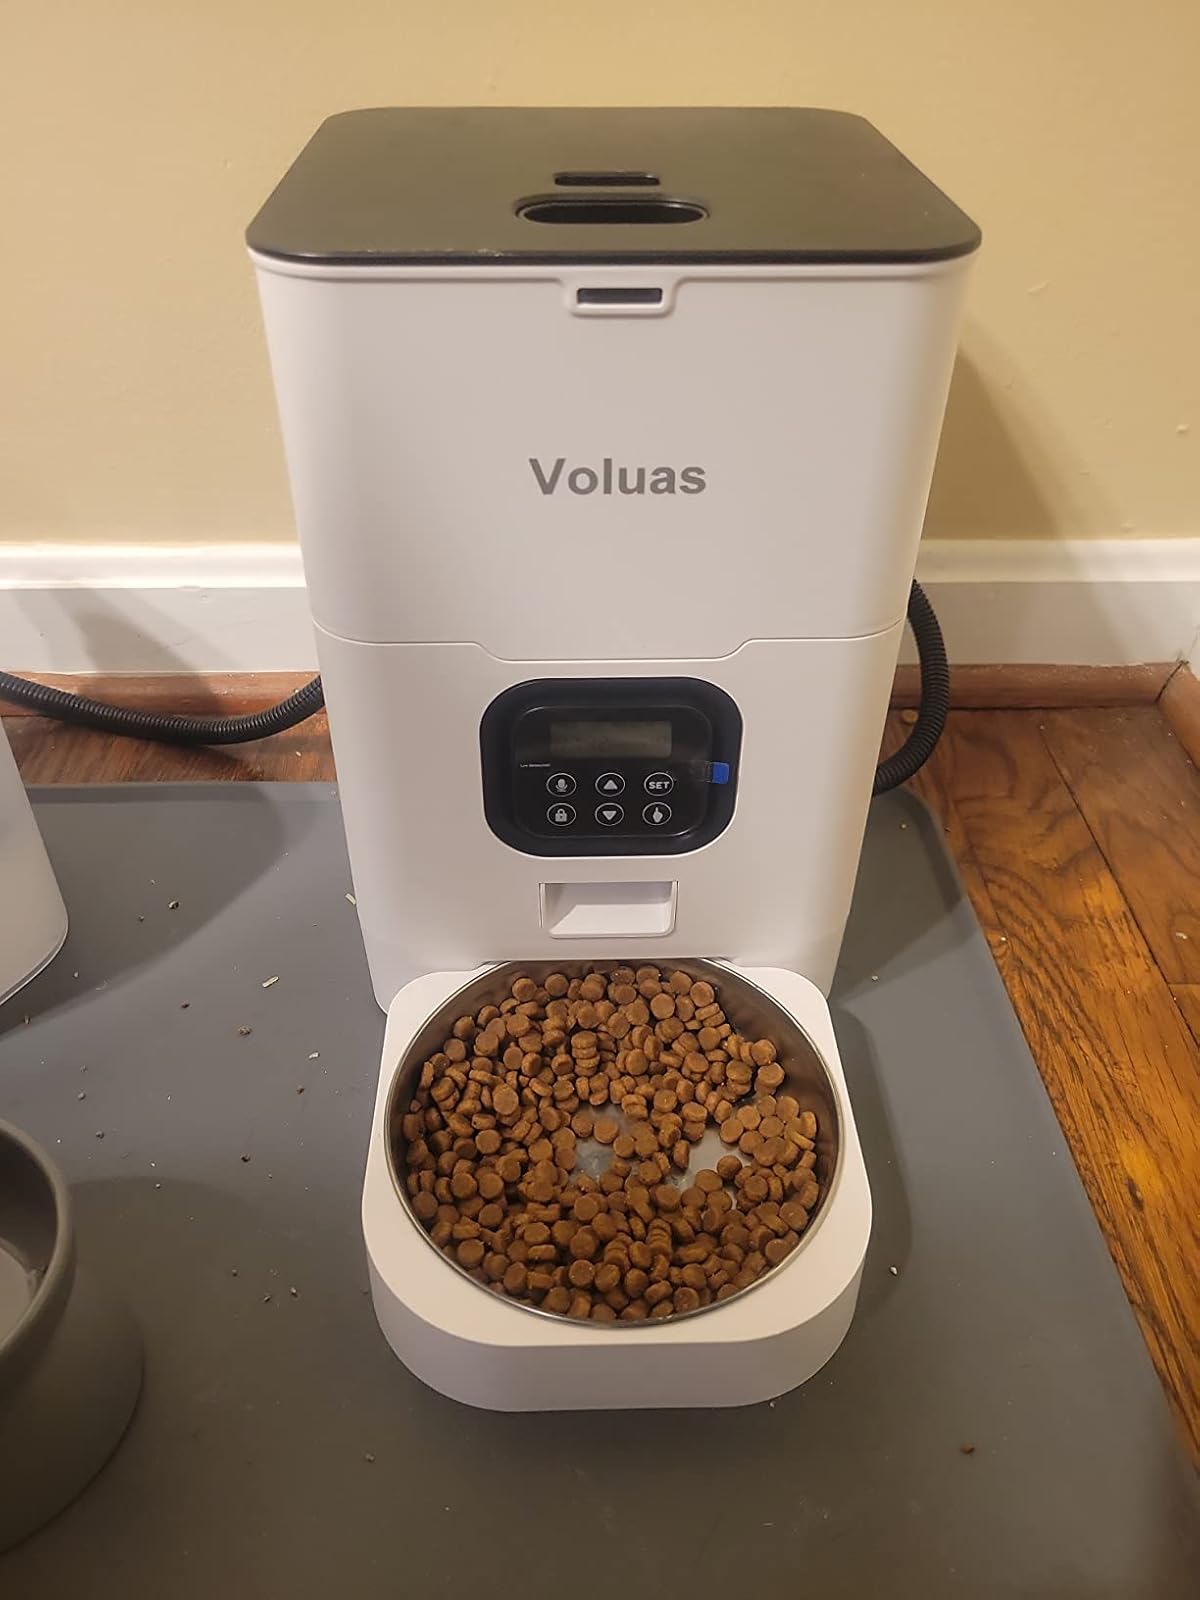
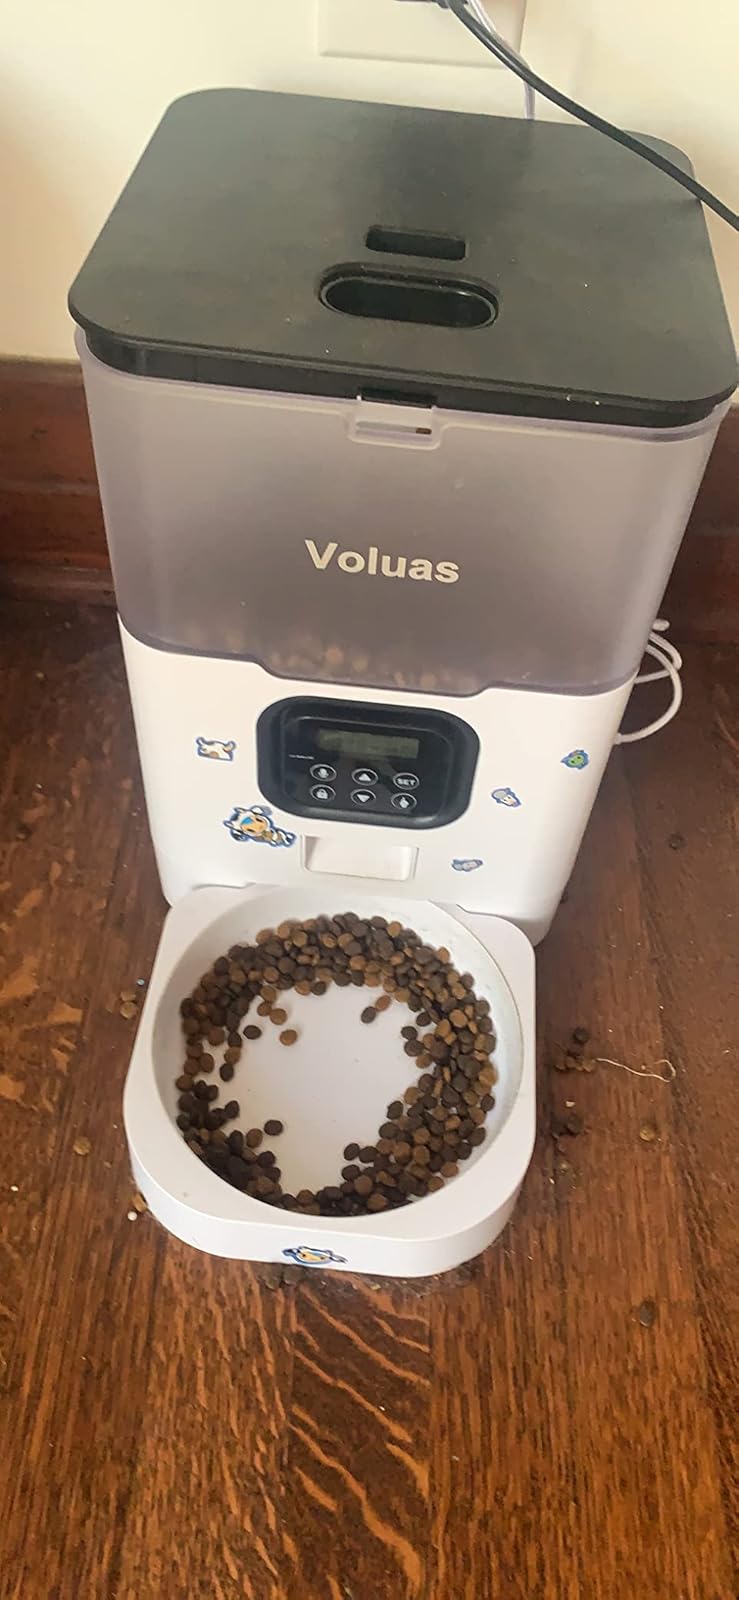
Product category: items_feeder
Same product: no